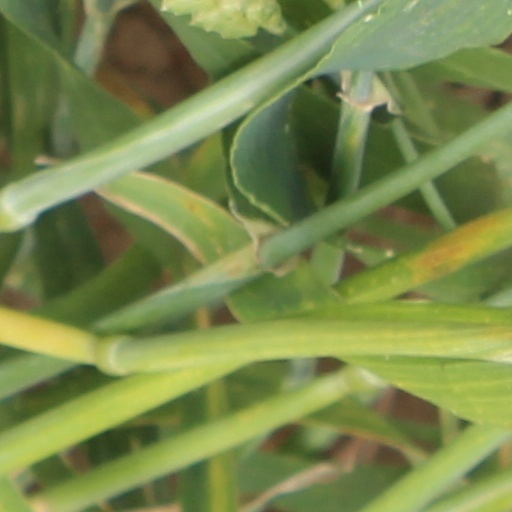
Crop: wheat